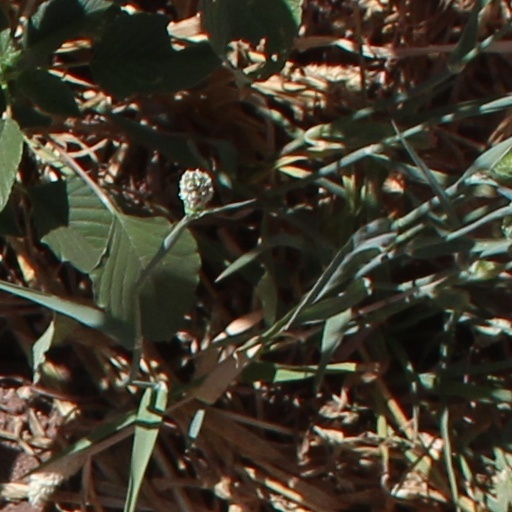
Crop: wheat